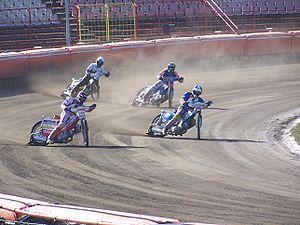
Le speedway est un type de course motocycliste se pratiquant sur un circuit court de forme ovale et sur une piste cendrée.